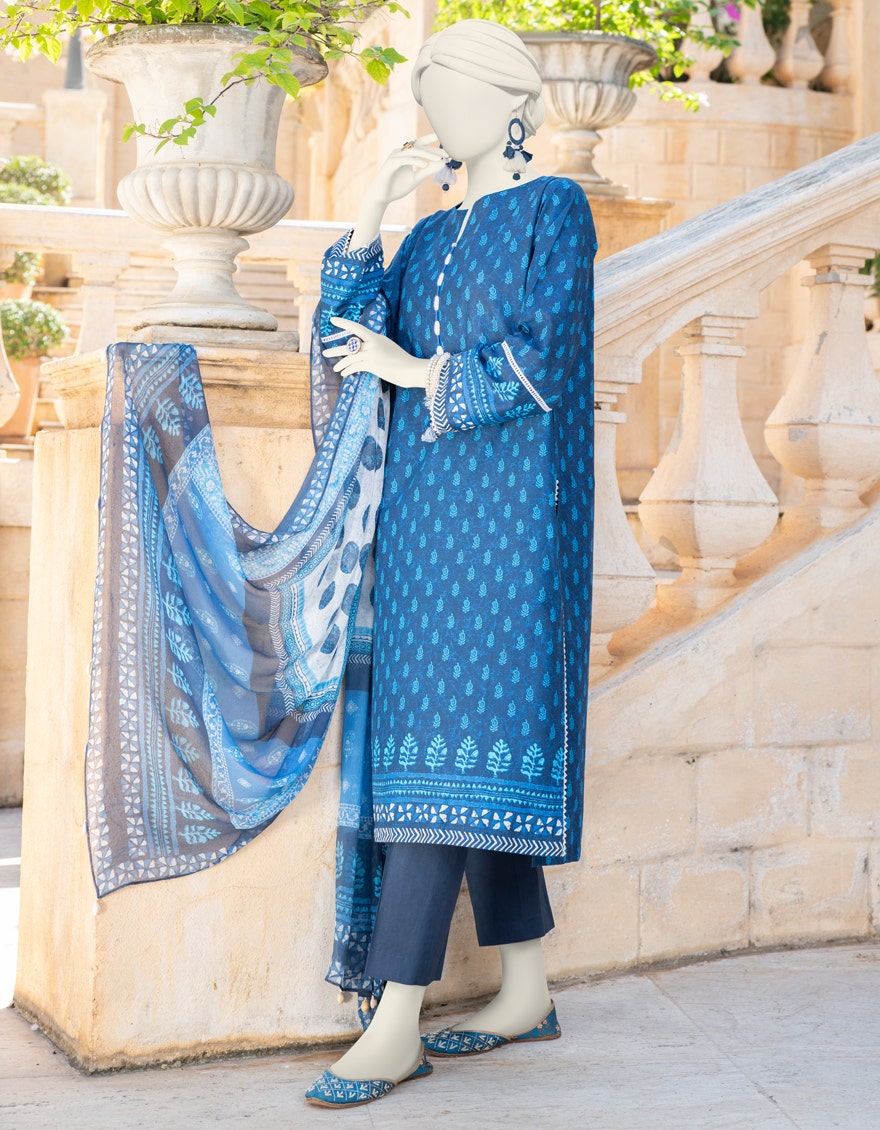
blue multi lawn suit